Grimsby Telegraph

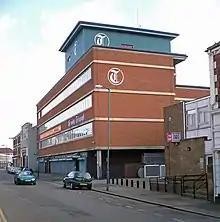
Headquarters in May 2007

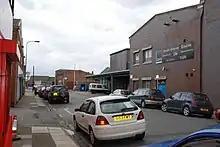
Rear of the offices in March 2008

The paper was founded in 1897 as the "Eastern Daily Telegraph". In 1899, it was renamed the "Grimsby Daily Telegraph", while in 1932 it became the "Grimsby Evening Telegraph". In 2002, it adopted its present name.